RCA Records

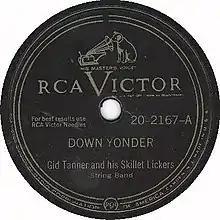
Standard RCA Victor 78 RPM label design from just after the end of World War II until 1954

In the spring of 1946, "RCA Victor" replaced "Victor" on its record labels. In 1949, RCA Victor introduced the 7-inch 45 rpm micro-grooved vinylite record, marketed simply as the "45". The new format, which had been under development for over a decade, was originally intended to replace 78 rpm discs. By the time RCA Victor unveiled it, the 45 was now competing with the 10-inch and 12-inch 33 rpm microgroove vinyl "LP" (Long Play) discs introduced by arch-rival Columbia Records in the early summer of 1948. In heavy promotion, RCA Victor sold compact, inexpensive add-on and stand-alone units that played the 45 rpm format exclusively. At first, RCA Victor's 45s were issued on colored vinyl according to the musical genre: contemporary pop music on black vinyl (47-xxxx series), prestigious Broadway musicals and operettas on "midnight blue" vinyl (52-xxxx series), classical music on red vinyl (49-xxxx series), country and polka on green (48-xxxx series), children's fare on yellow (also in the 47-xxxx series), rhythm and blues on orange or cerise (50-xxxx series), and international on light blue (51-xxxx series). This array of colors complicated the production process, and the practice was soon discontinued, all records becoming black. Yellow and red Red Seal records held on until about 1952. The first 45 rpm record manufactured was "PeeWee the Piccolo" RCA Victor 47-0147 pressed December 7, 1948 at the Sherman Drive plant in Indianapolis. The use of vinyl, which was much more expensive than the gritty shellac compound normally used for 78s, was actually cheaper because of the smaller diameter and greatly reduced bulk of the new records, which required very little raw material. The smaller, lightweight discs were also more economical to store and ship.